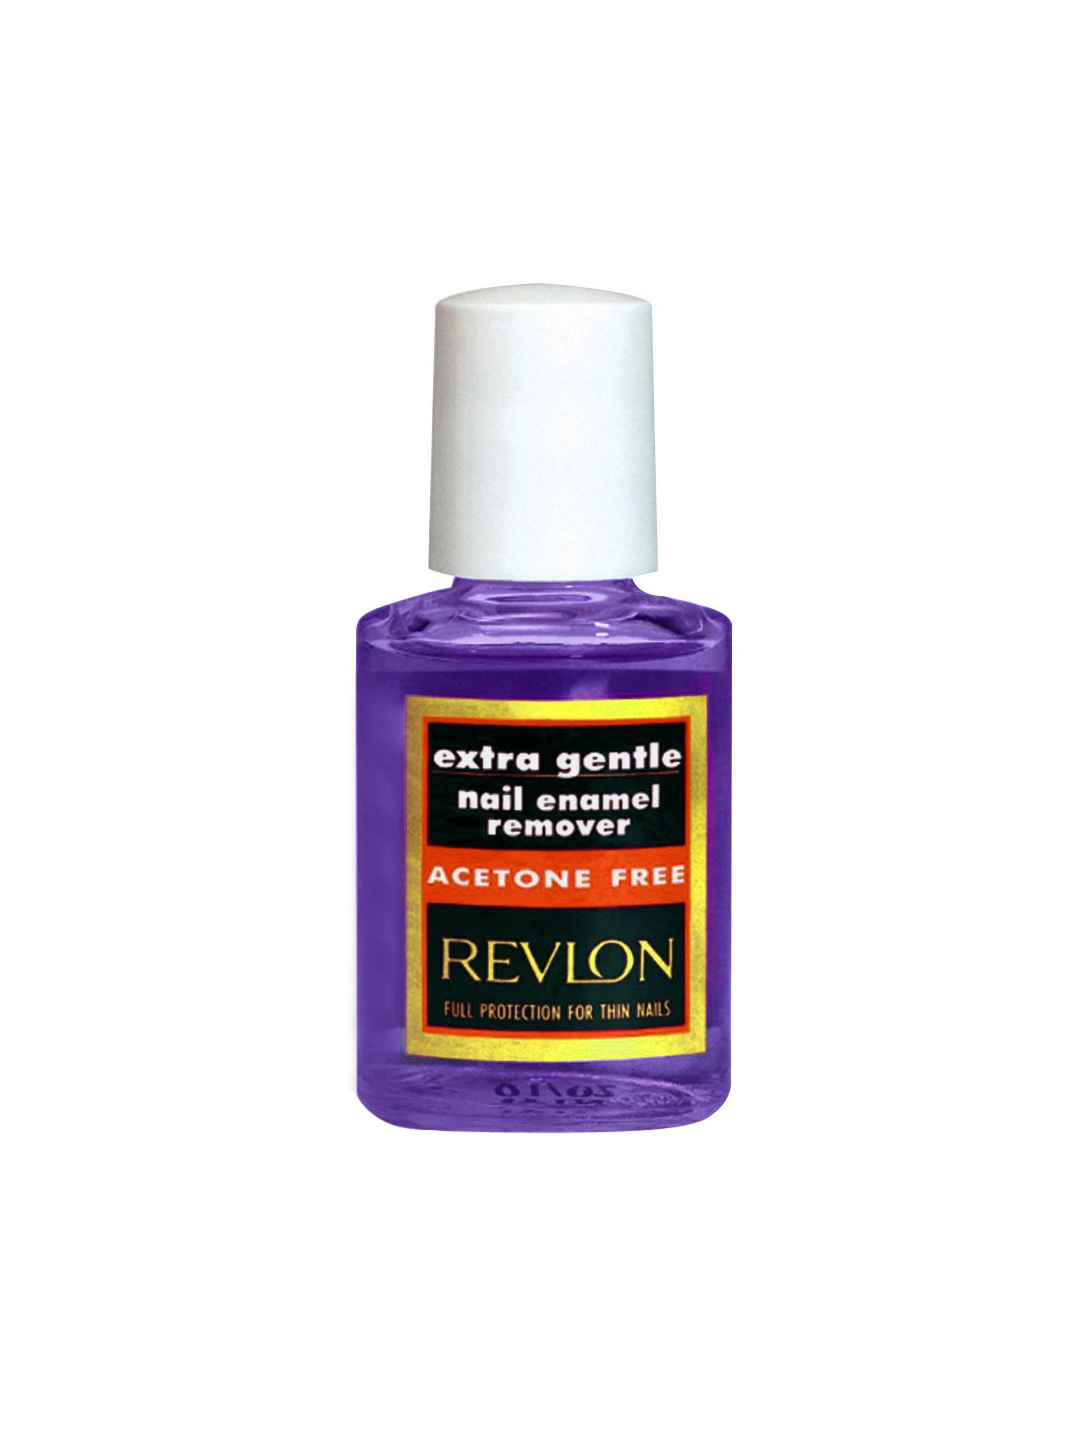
Revlon Extra Gentle Nail Polish Remover
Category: Personal Care / Bath and Body / Nail Essentials
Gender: Women
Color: Purple
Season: Spring 2017
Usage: Casual